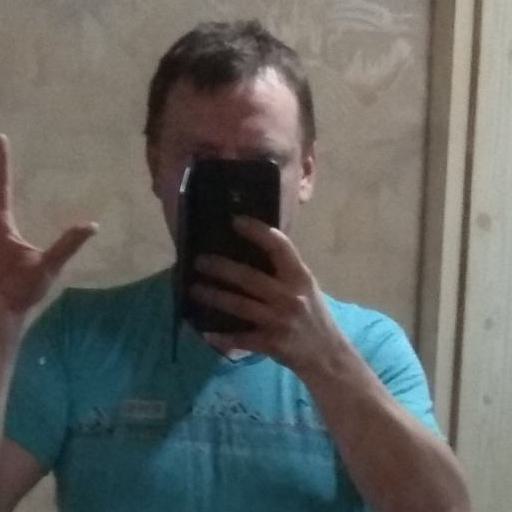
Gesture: no_gesture